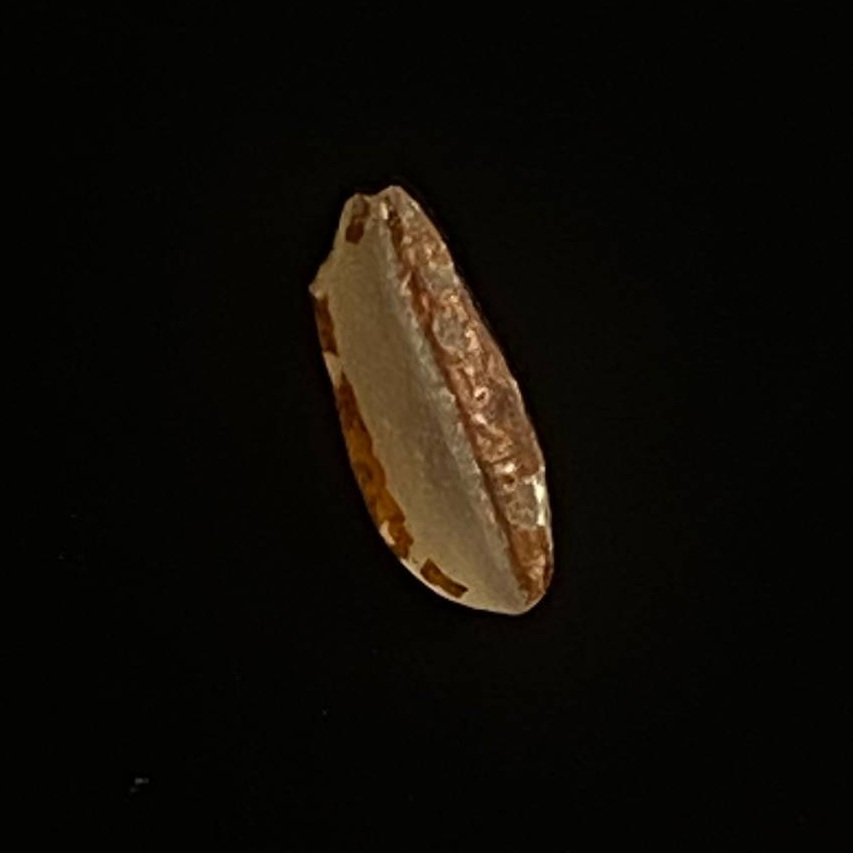
Rice variety: Ganjiya